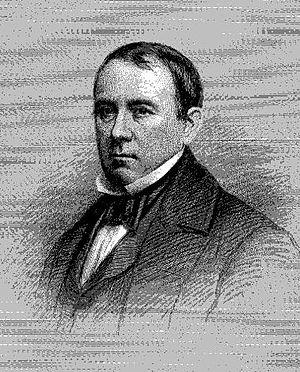
Le Postmaster General des États-Unis est le chef de l'United States Postal Service, le service postal américain. Cette fonction existait déjà avant la rédaction de la Constitution américaine et la Déclaration d'indépendance. Depuis le 16 juin 2020 le poste est occupé par Louis DeJoy.